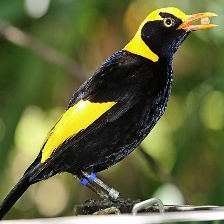
Species: REGENT BOWERBIRD
Scientific name: SERICULUS CHRYSOCEPHALUS